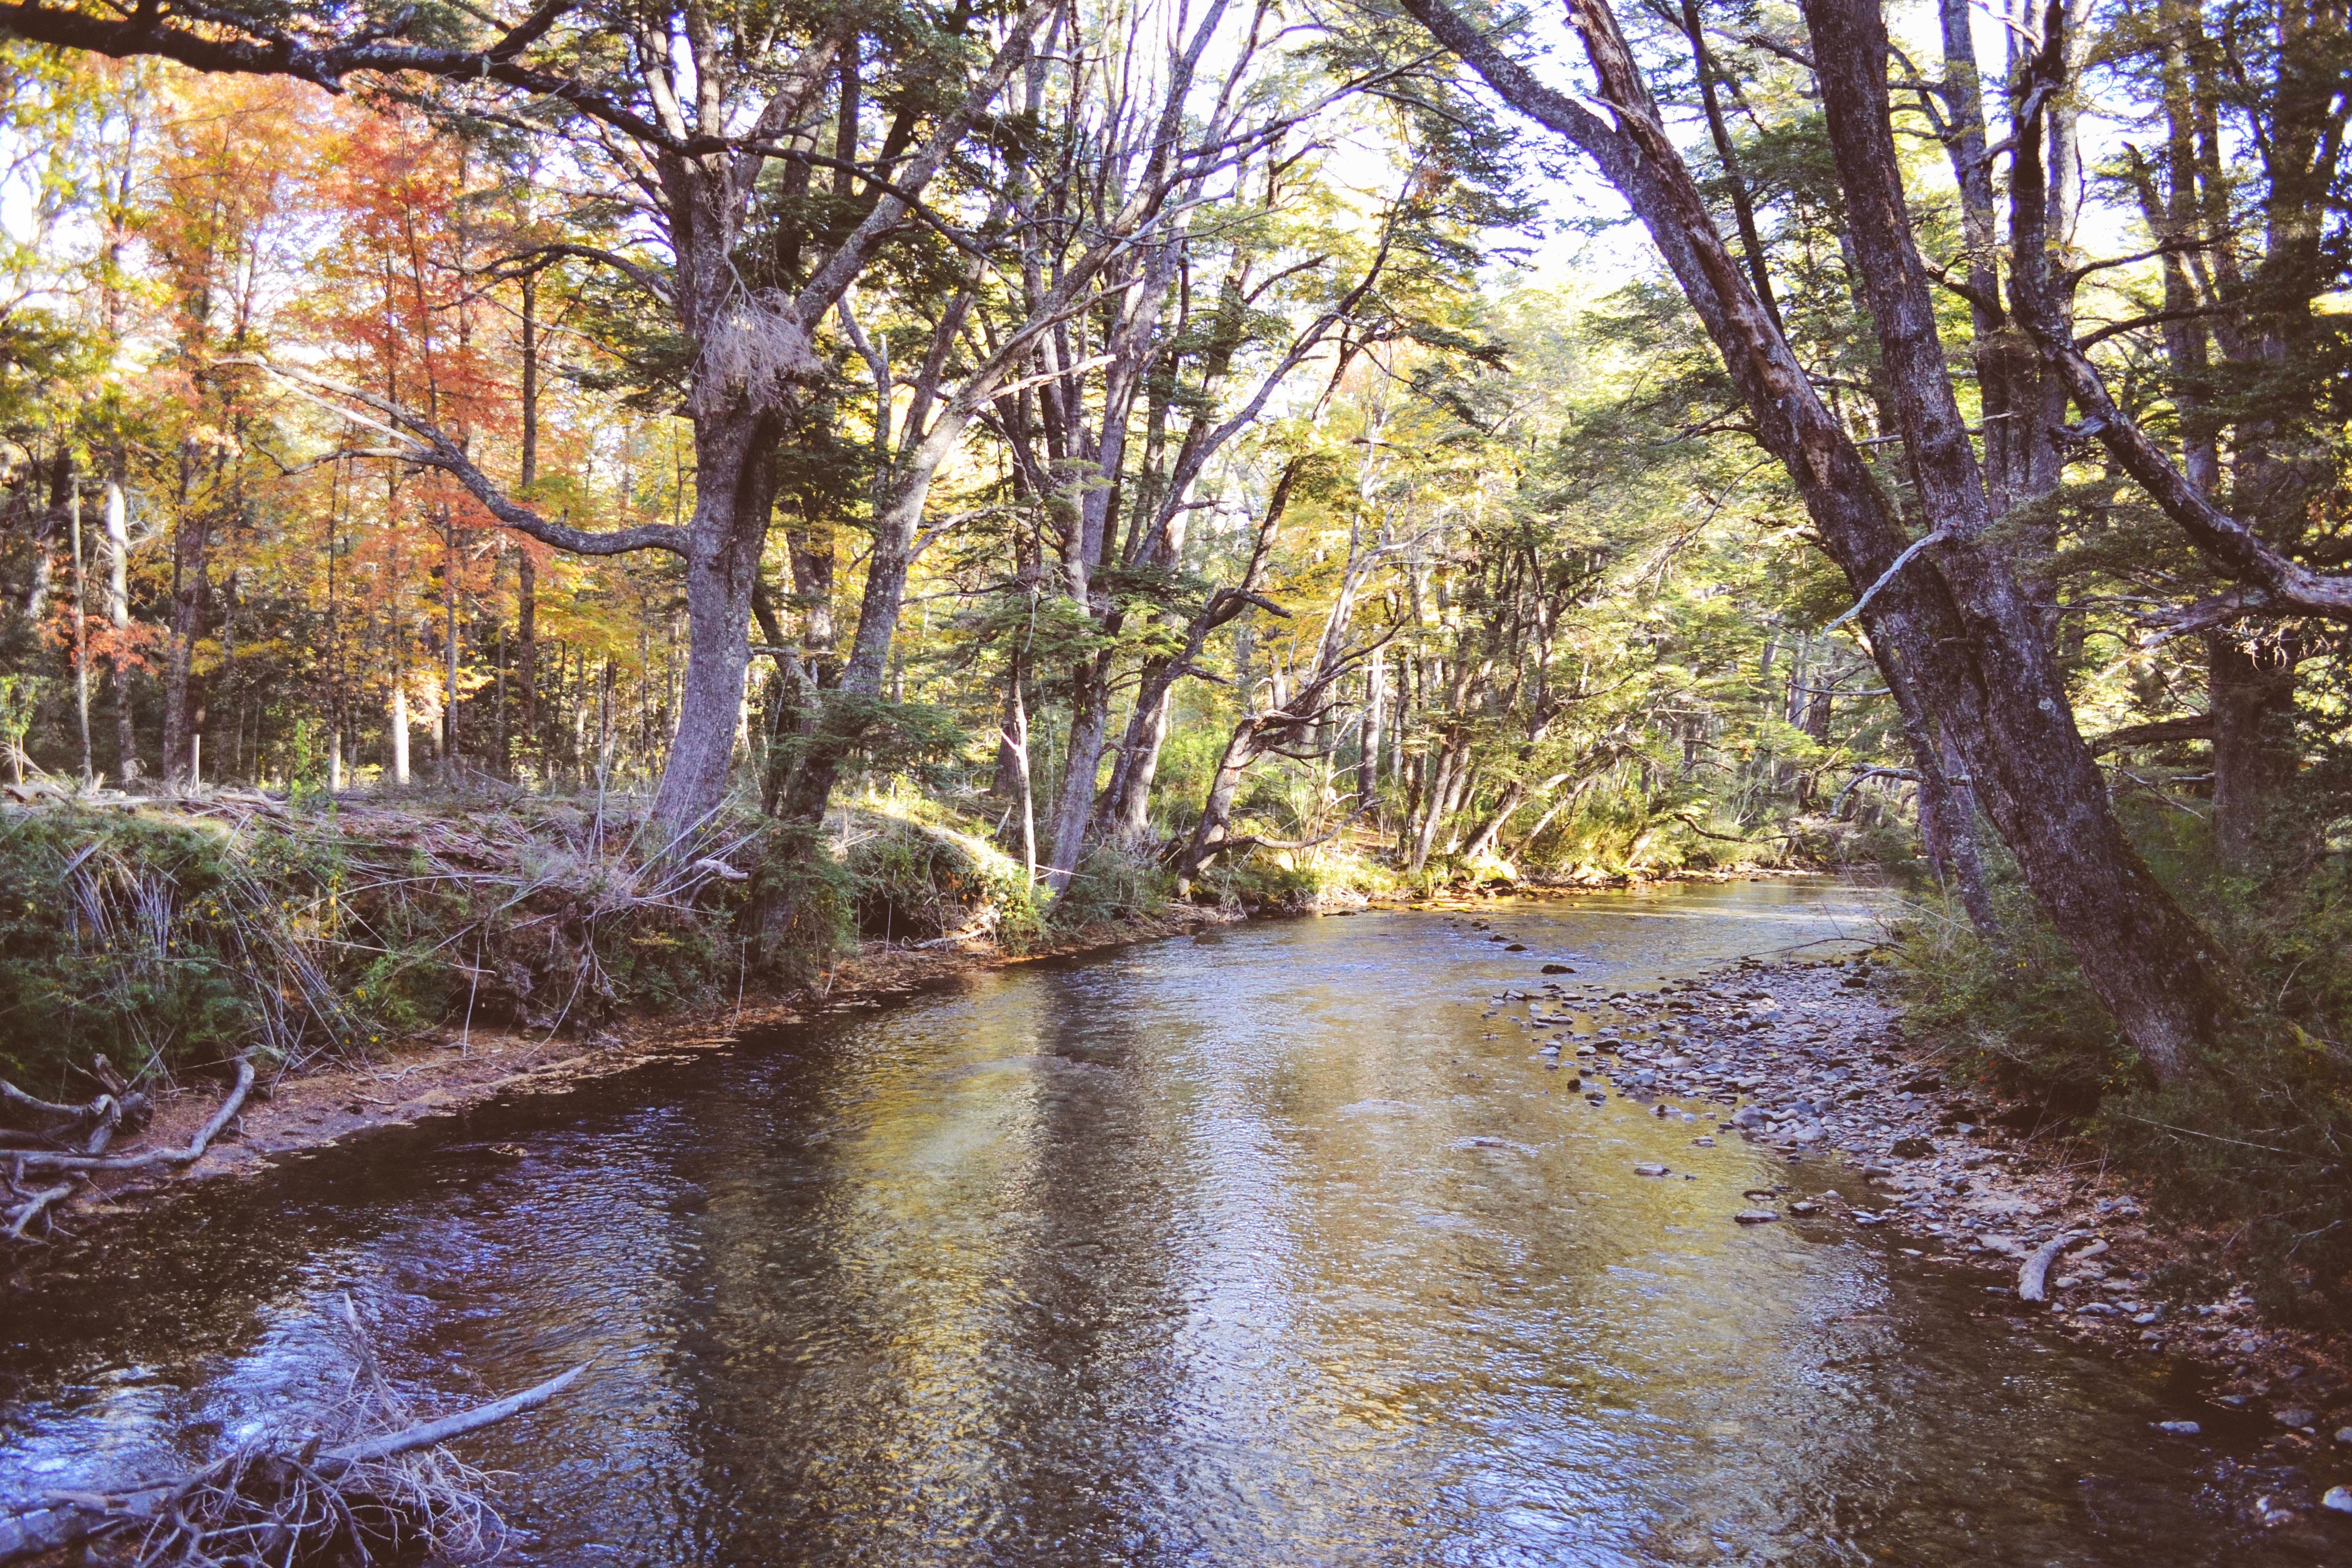
tree, water, forest, creek, swamp, wilderness, leaf, river, pond, stream, reflection, autumn, rapid, season, waterway, body of water, wetland, woodland, habitat, ecosystem, watercourse, landform, natural environment, geographical feature, bayou